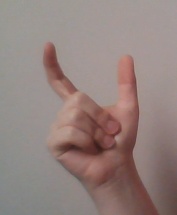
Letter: nun